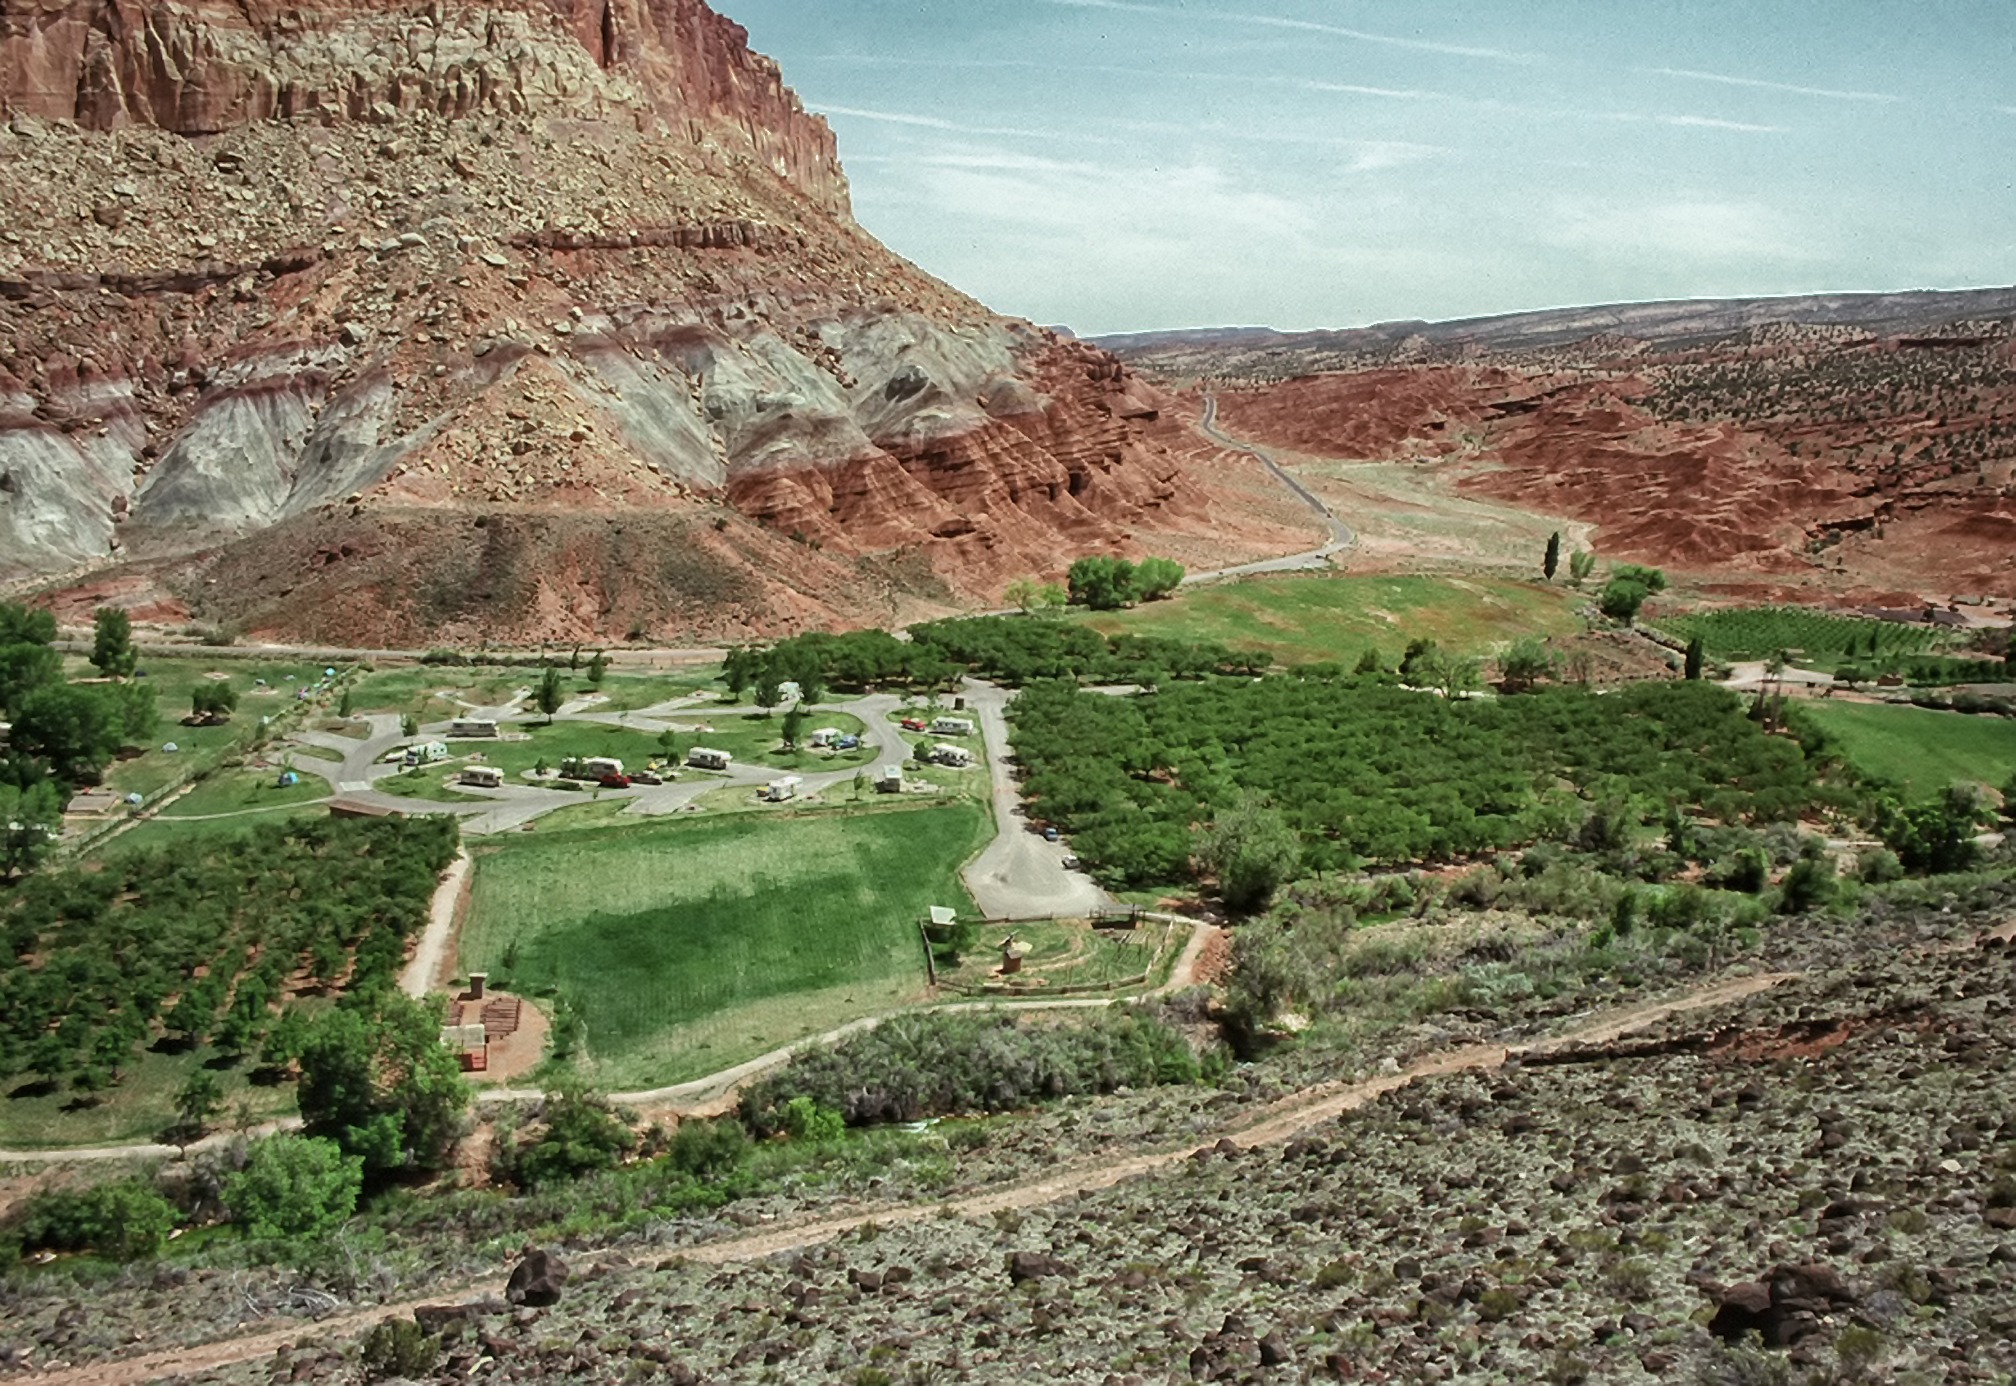
landscape, nature, sky, countryside, sandstone, valley, village, scenic, soil, terrain, trees, outside, hdr, clouds, fields, mountainside, geology, ruins, utah, badlands, ravine, plateau, wadi, rural area, landform, ancient history, geographical feature, geological phenomenon, mobile homes